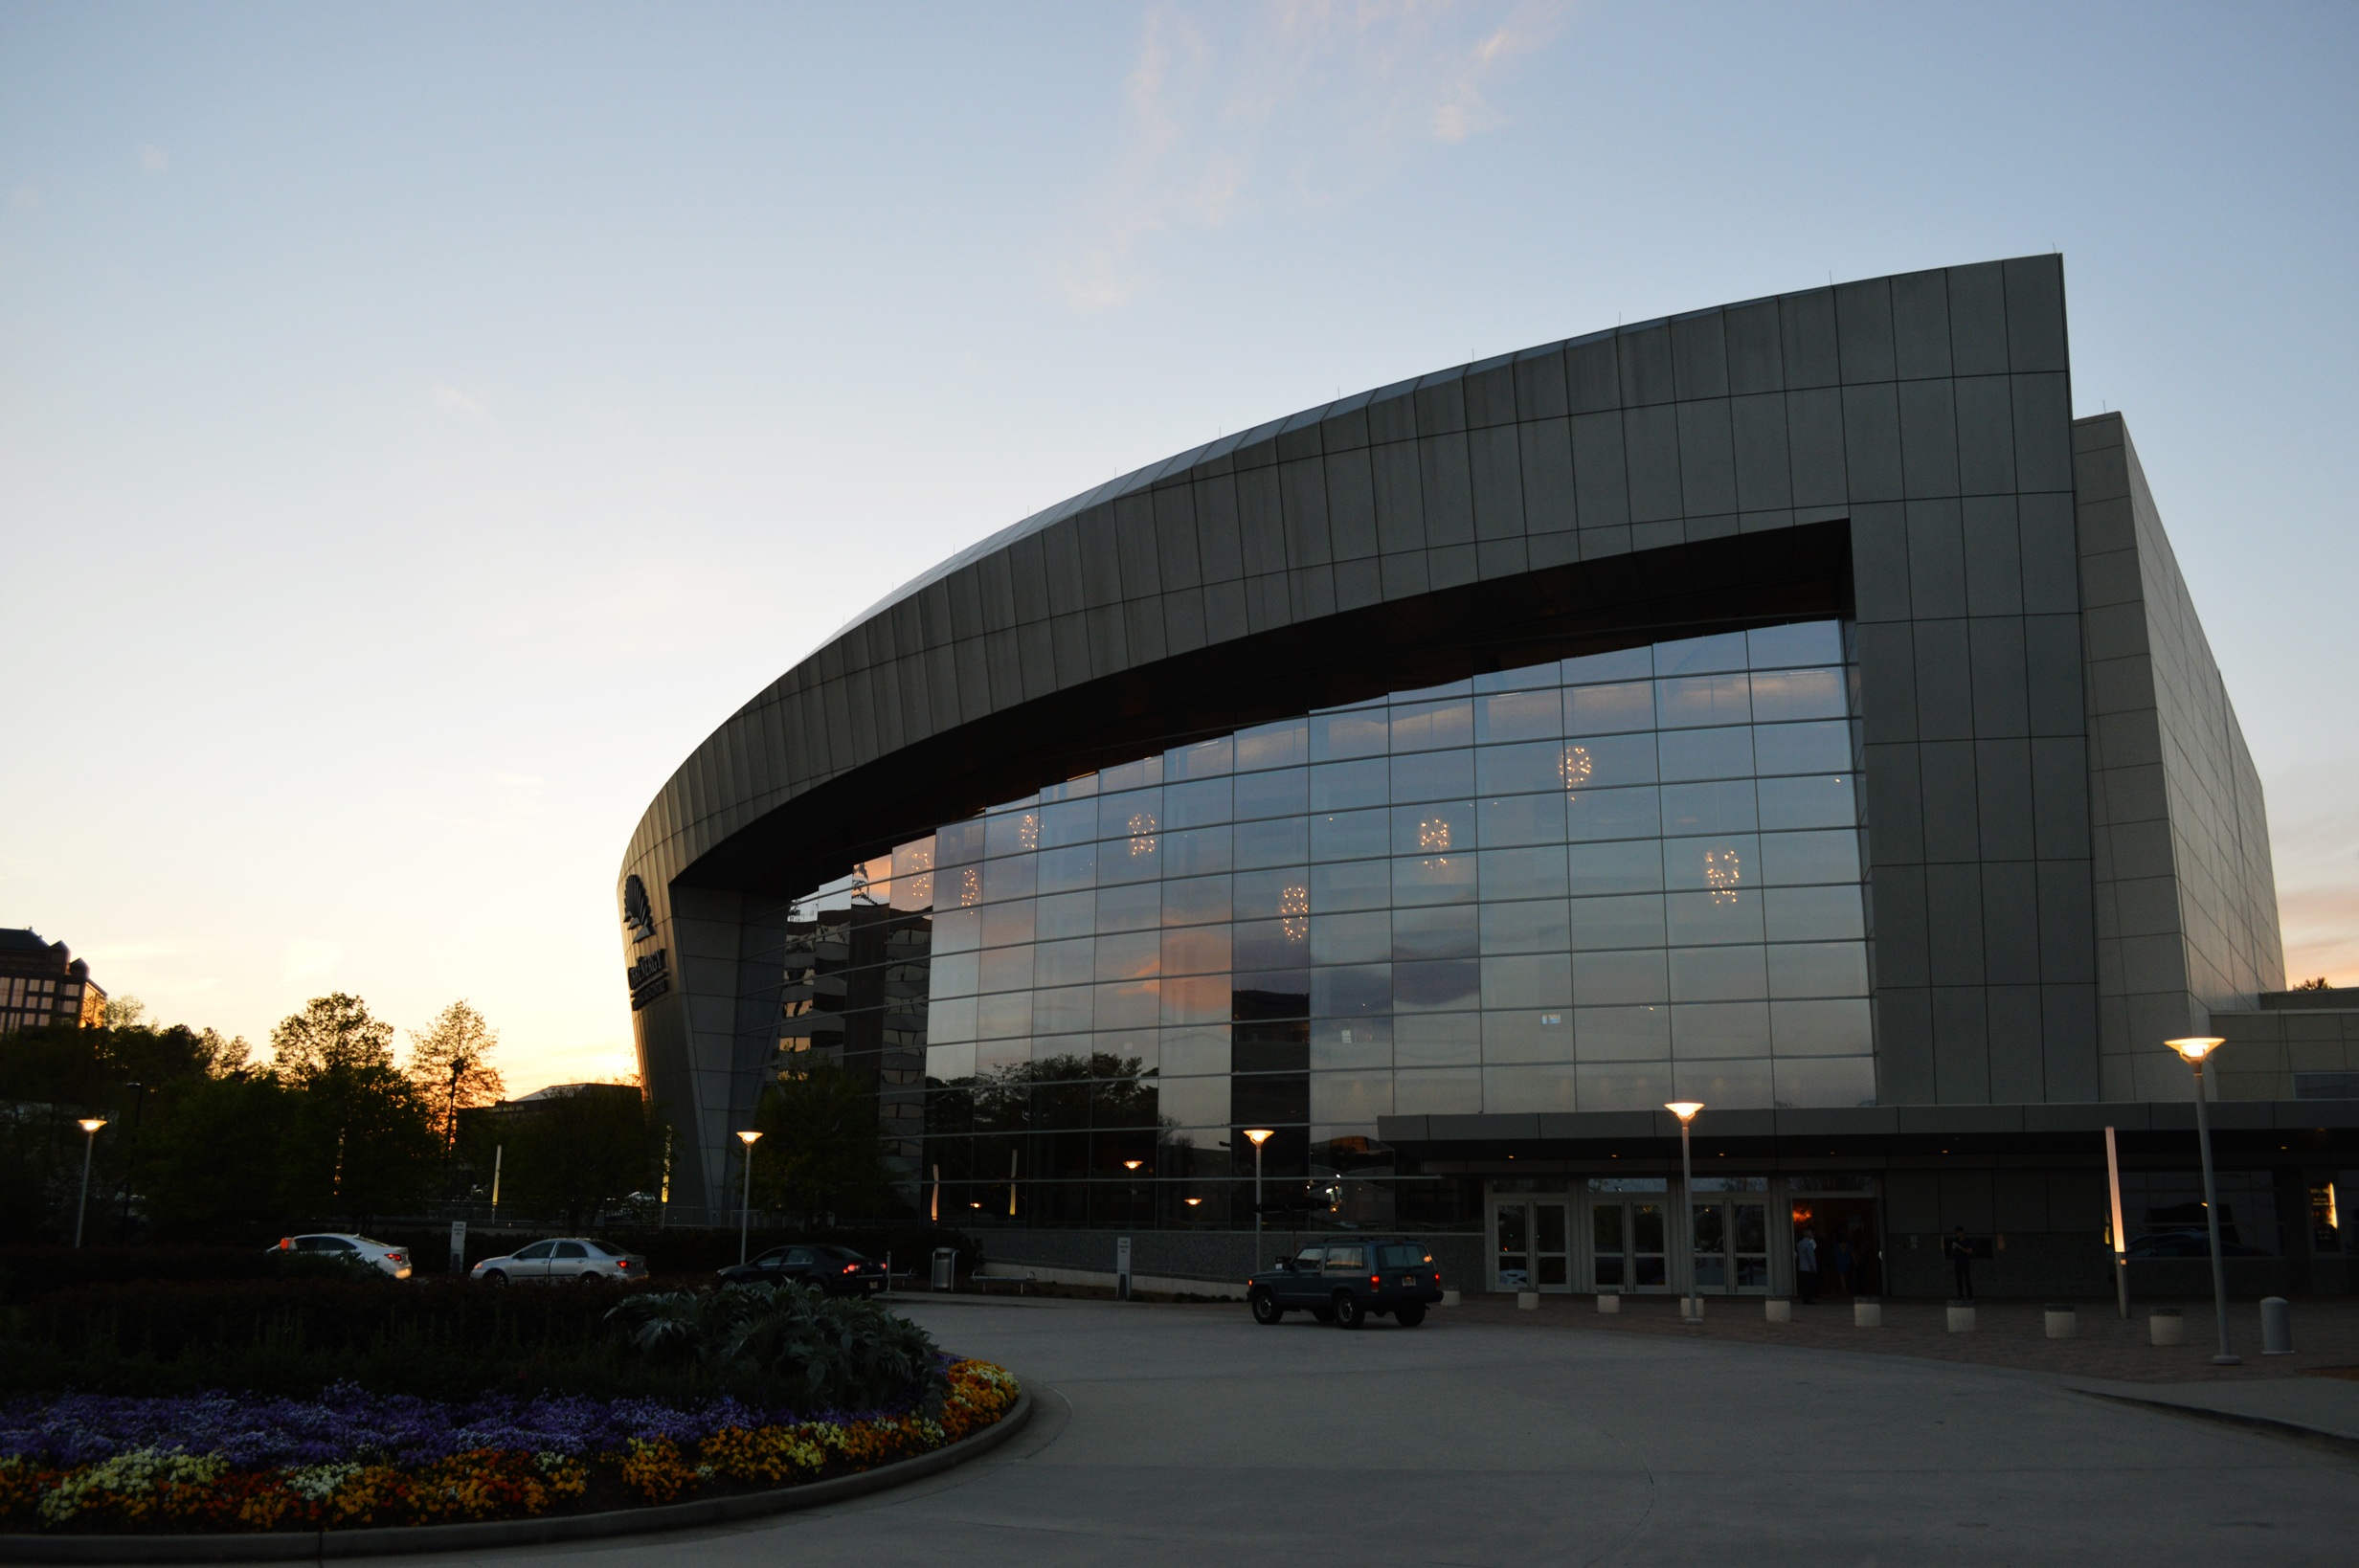
architecture, structure, city, downtown, arch, opera house, landmark, facade, trip, stadium, arena, holidays, tvshow, series, headquarters, atlanta, convention center, cdc, the walking dead, metropolitan area, sport venue